Edmund Migoś

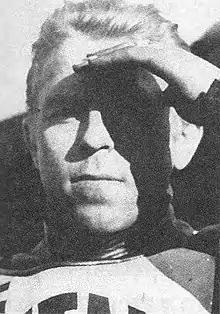

Edmund Migoś (1937-2006) was an international speedway rider from Poland.